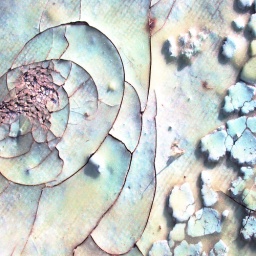
Fusion of image from a boat on the street in Berlin with an image of an Asian fruit.